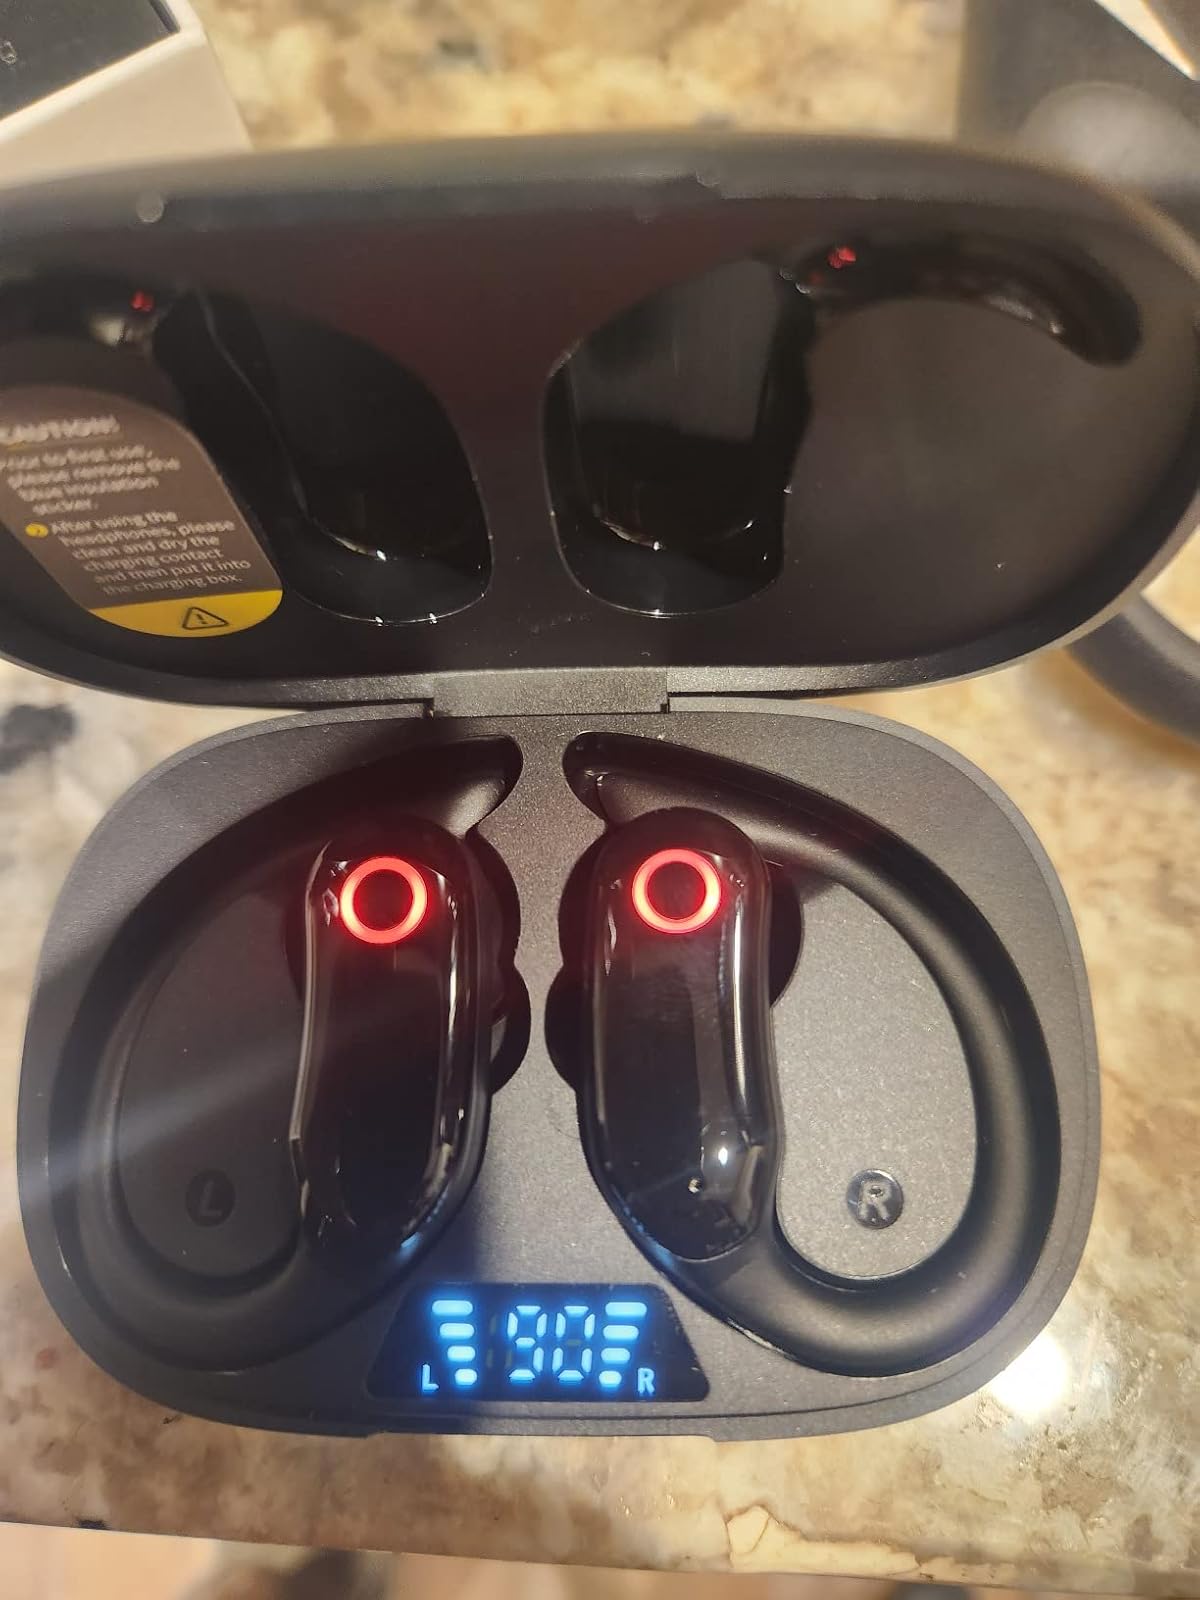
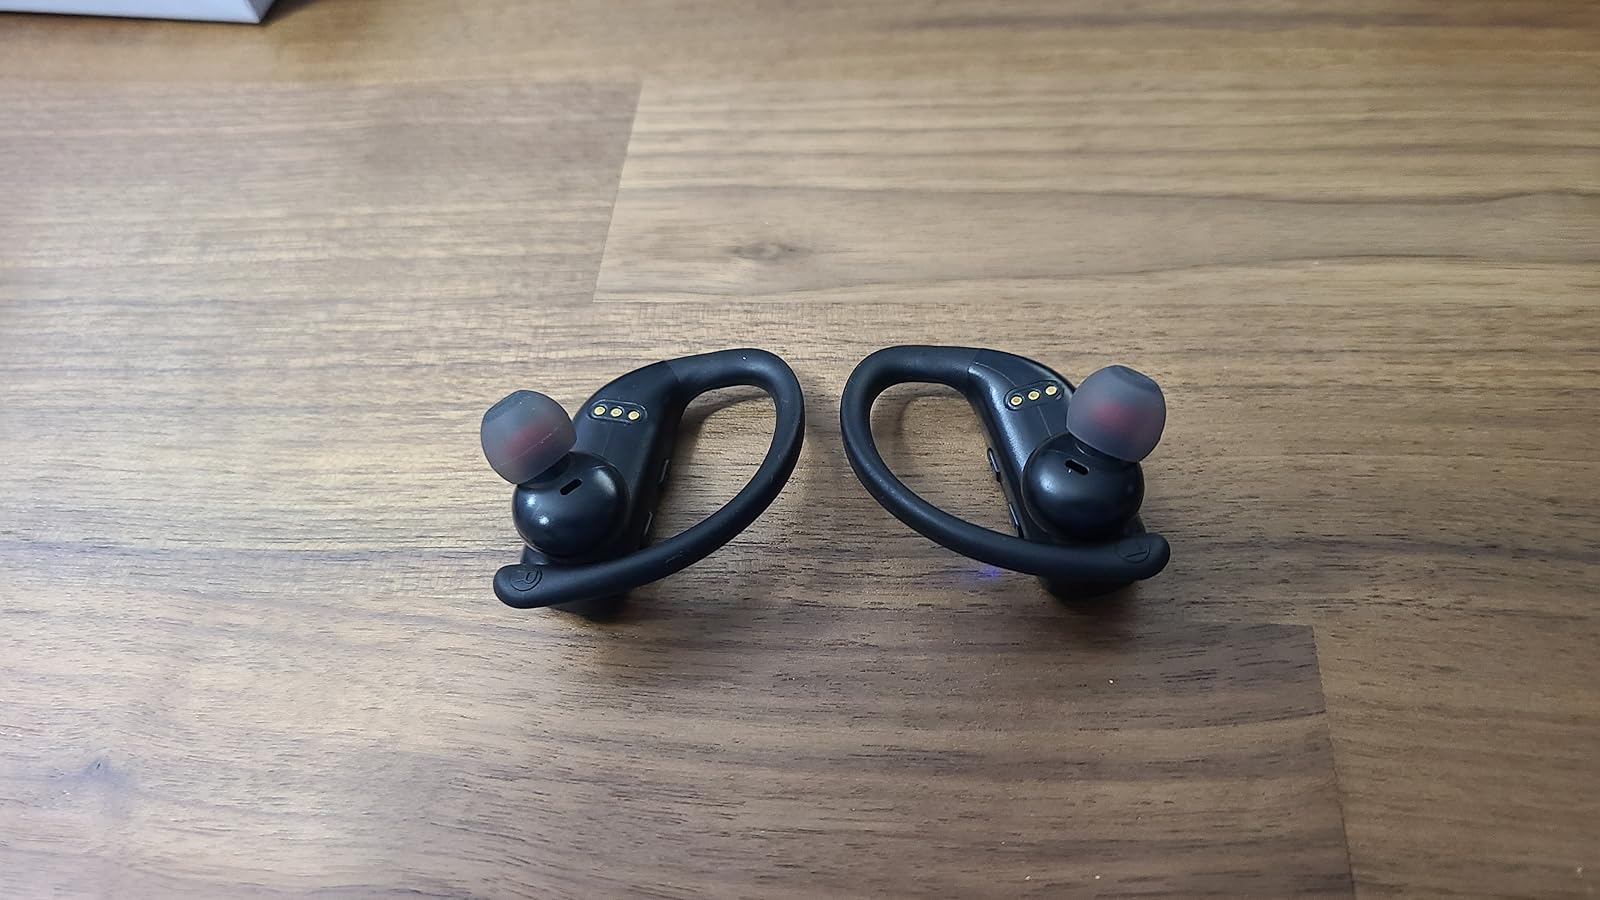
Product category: earbuds
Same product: no